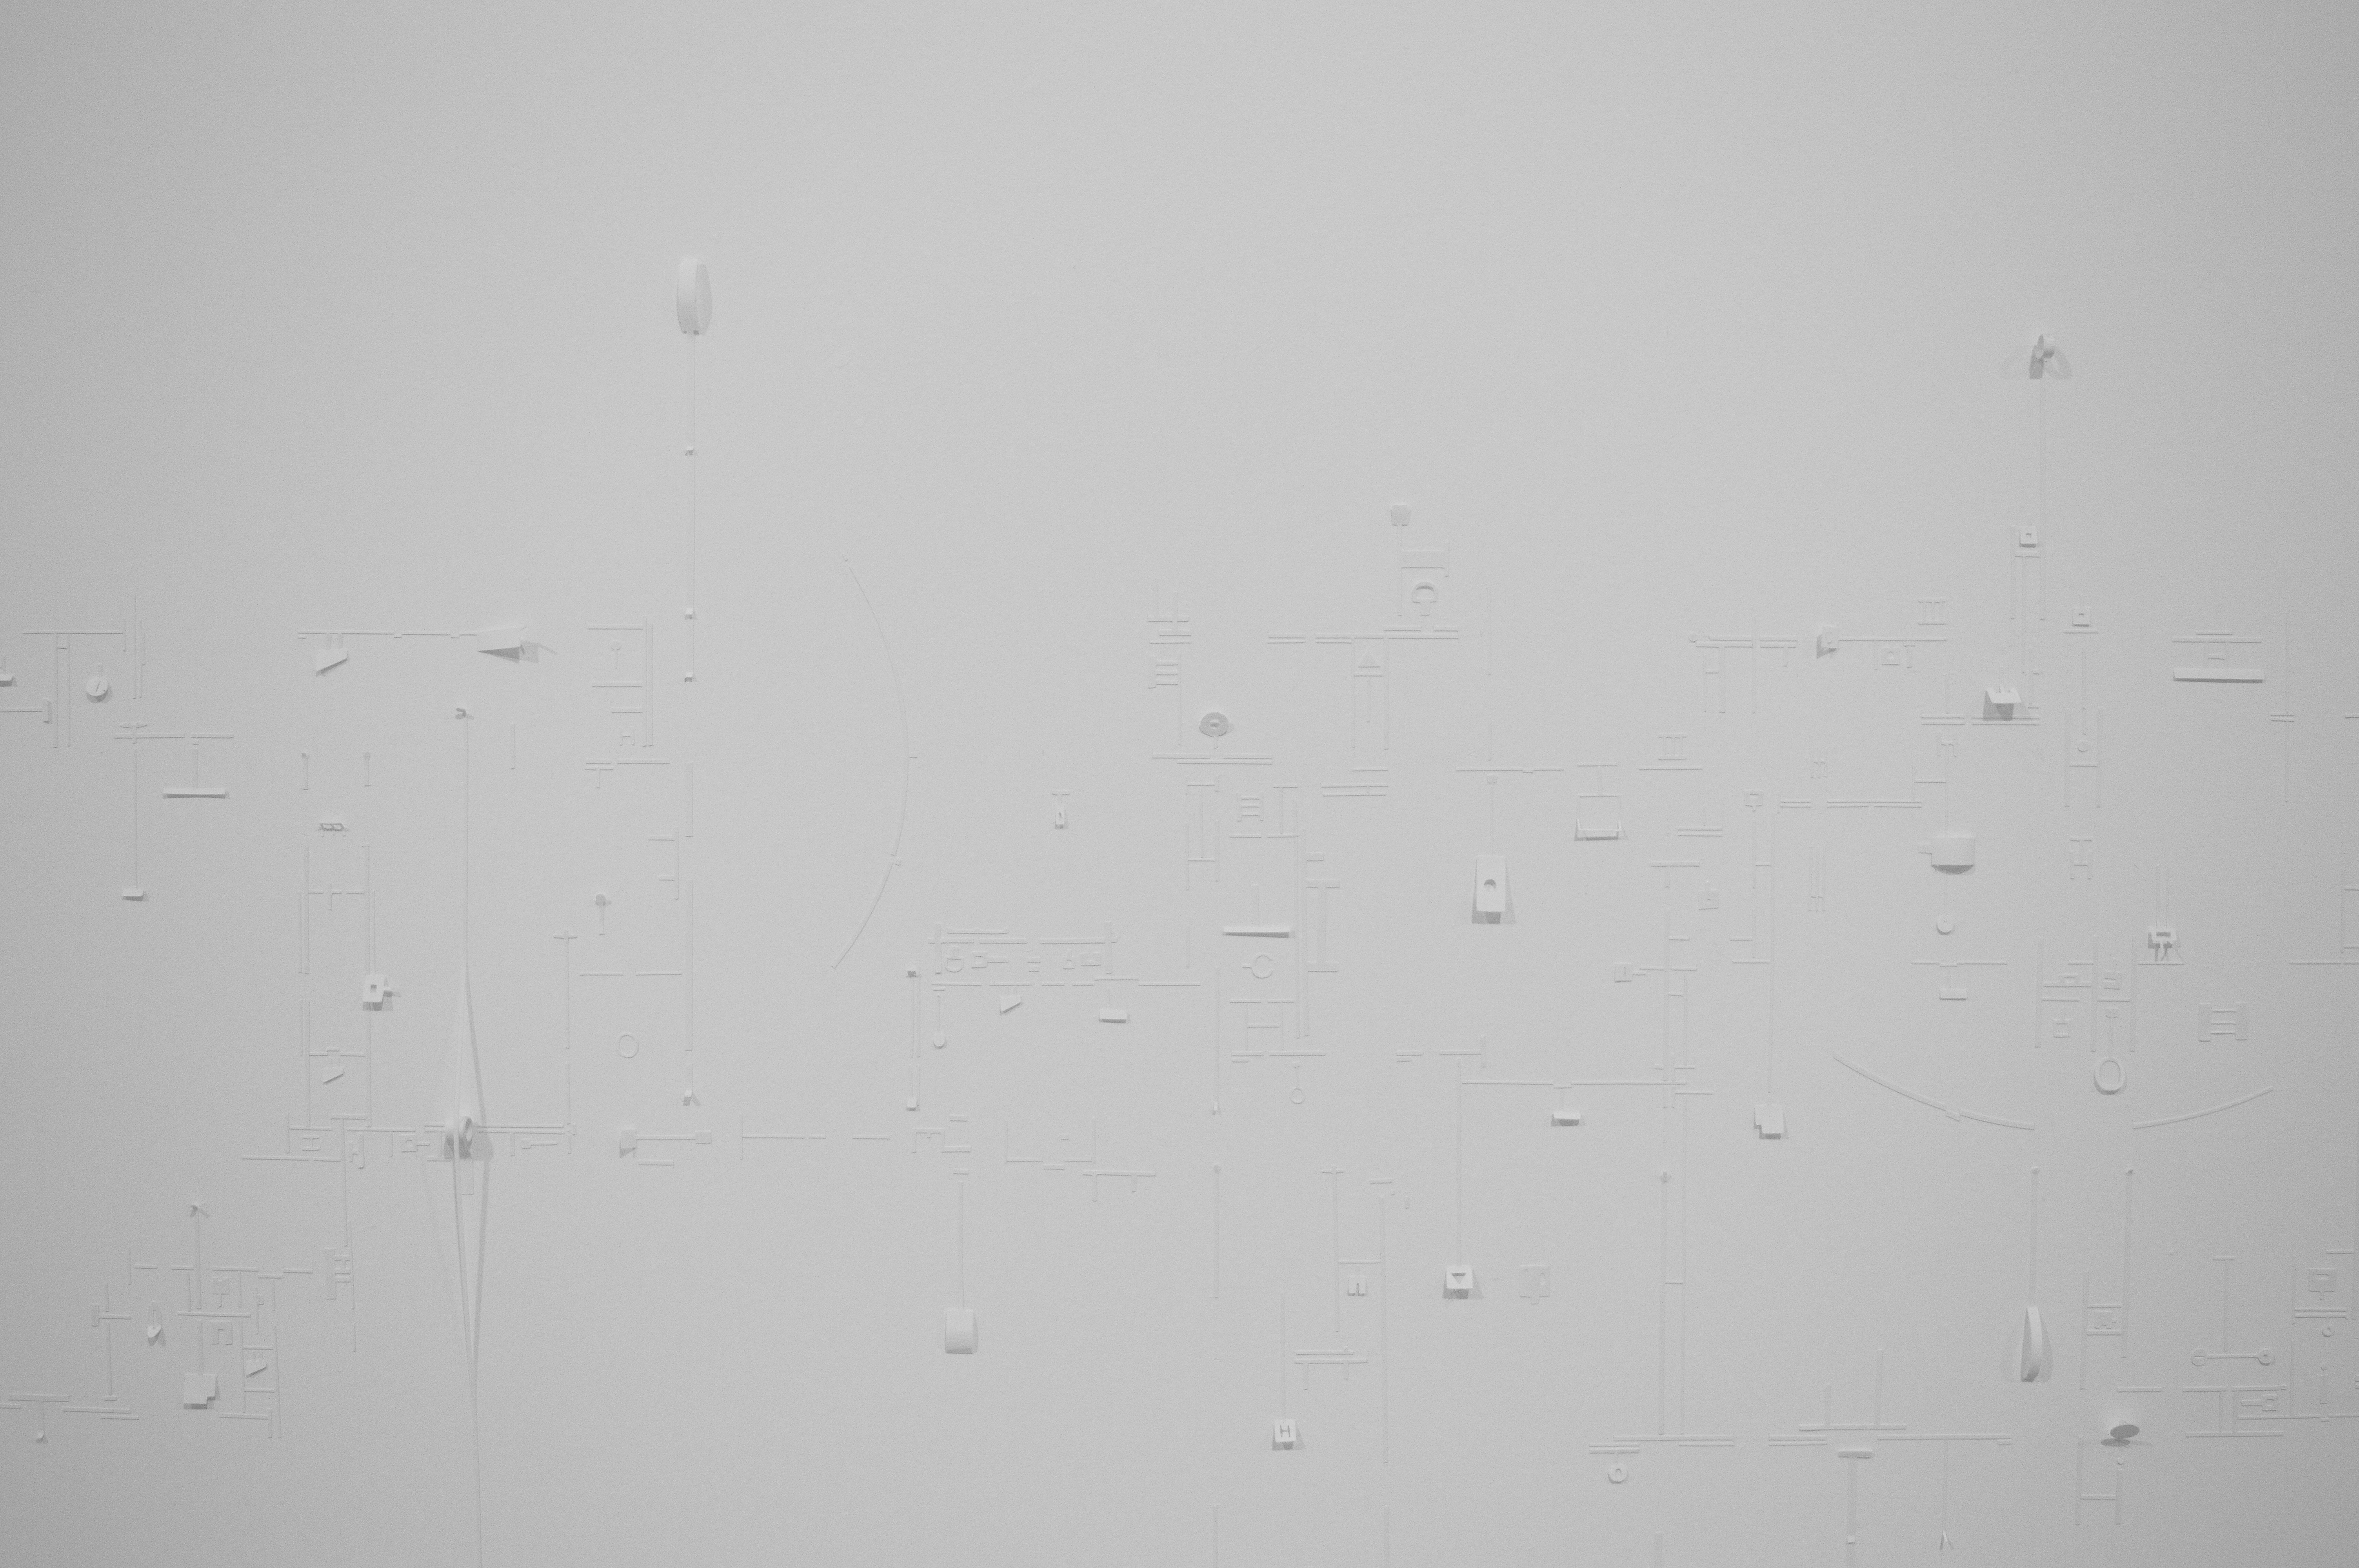
wood, white, texture, floor, wall, ceiling, pattern, line, black, monochrome, circle, drawing, shape, plaster